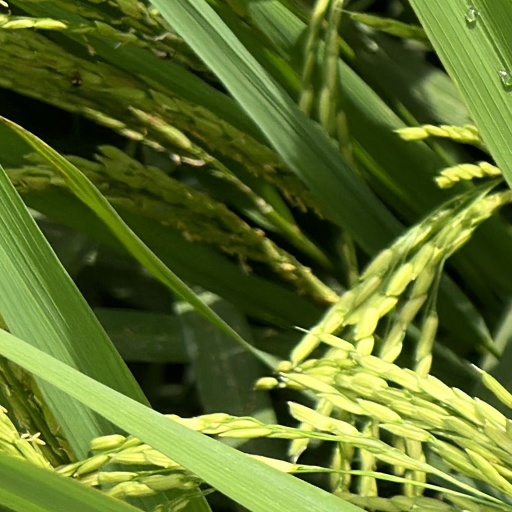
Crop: rice